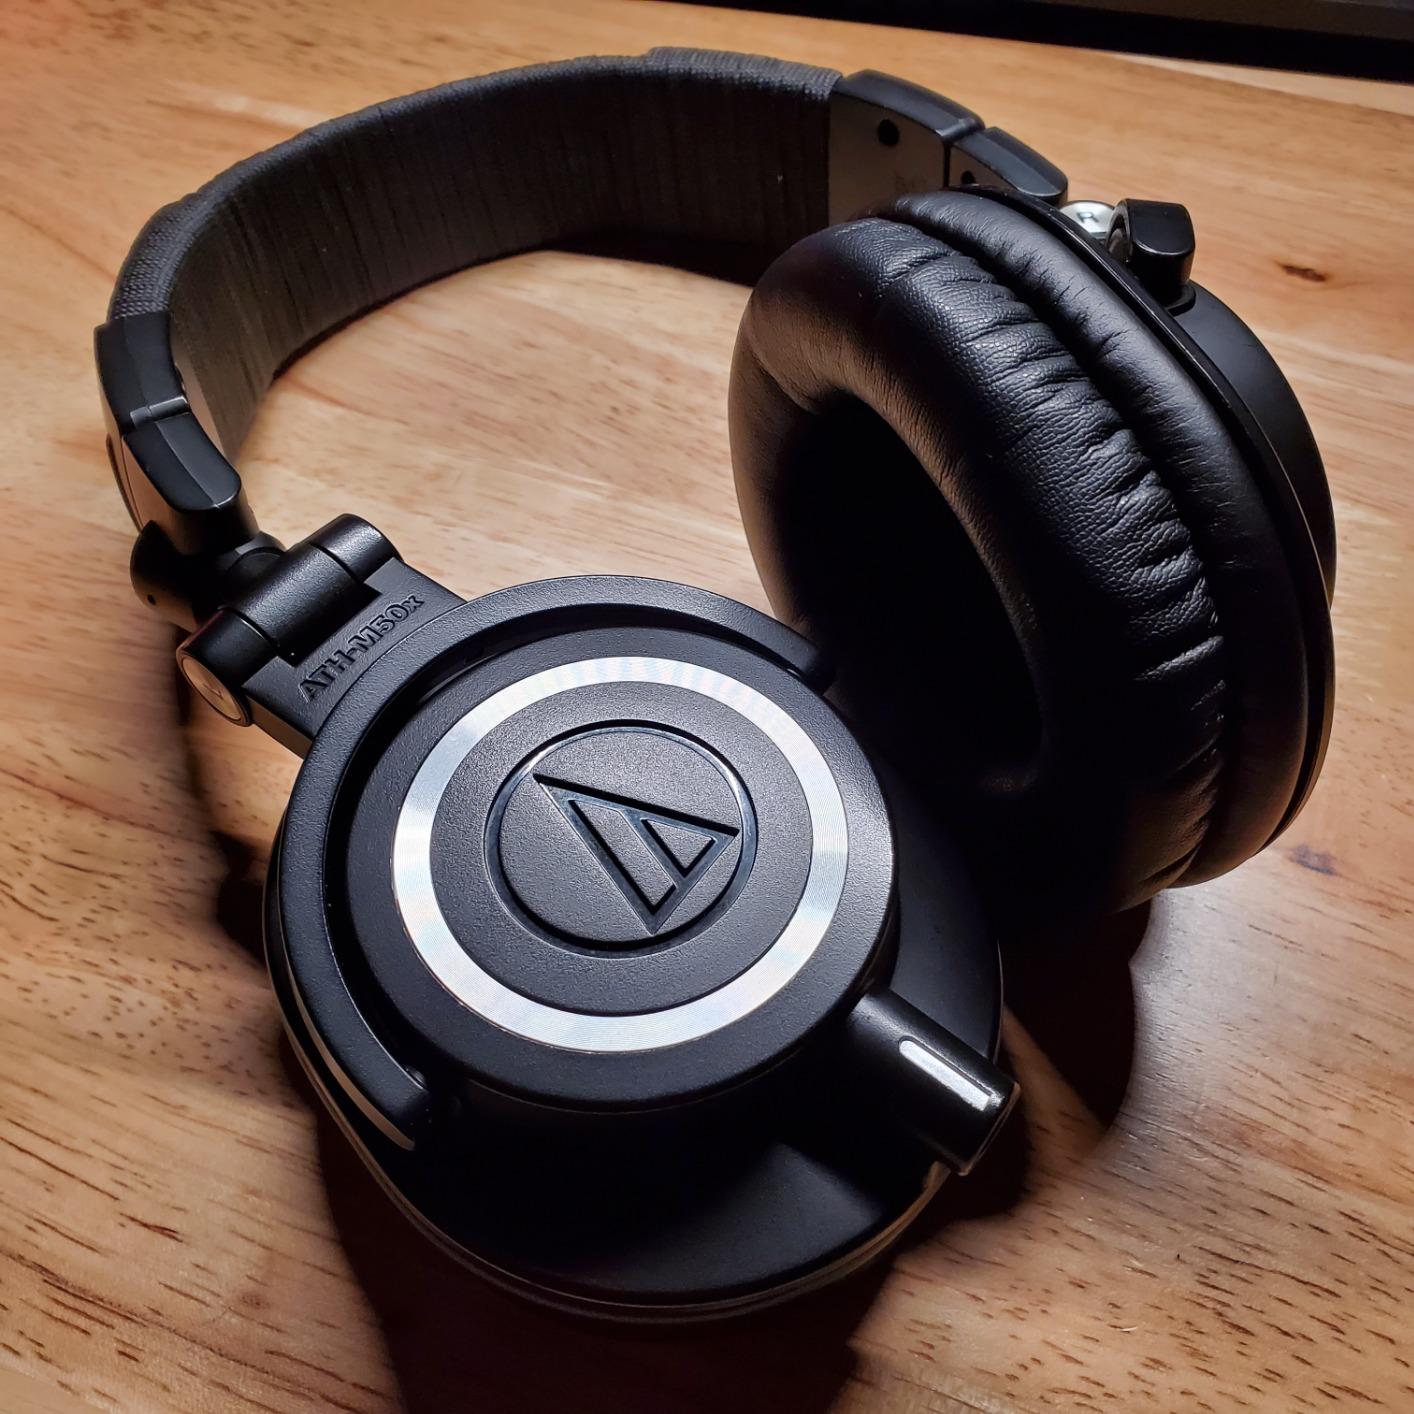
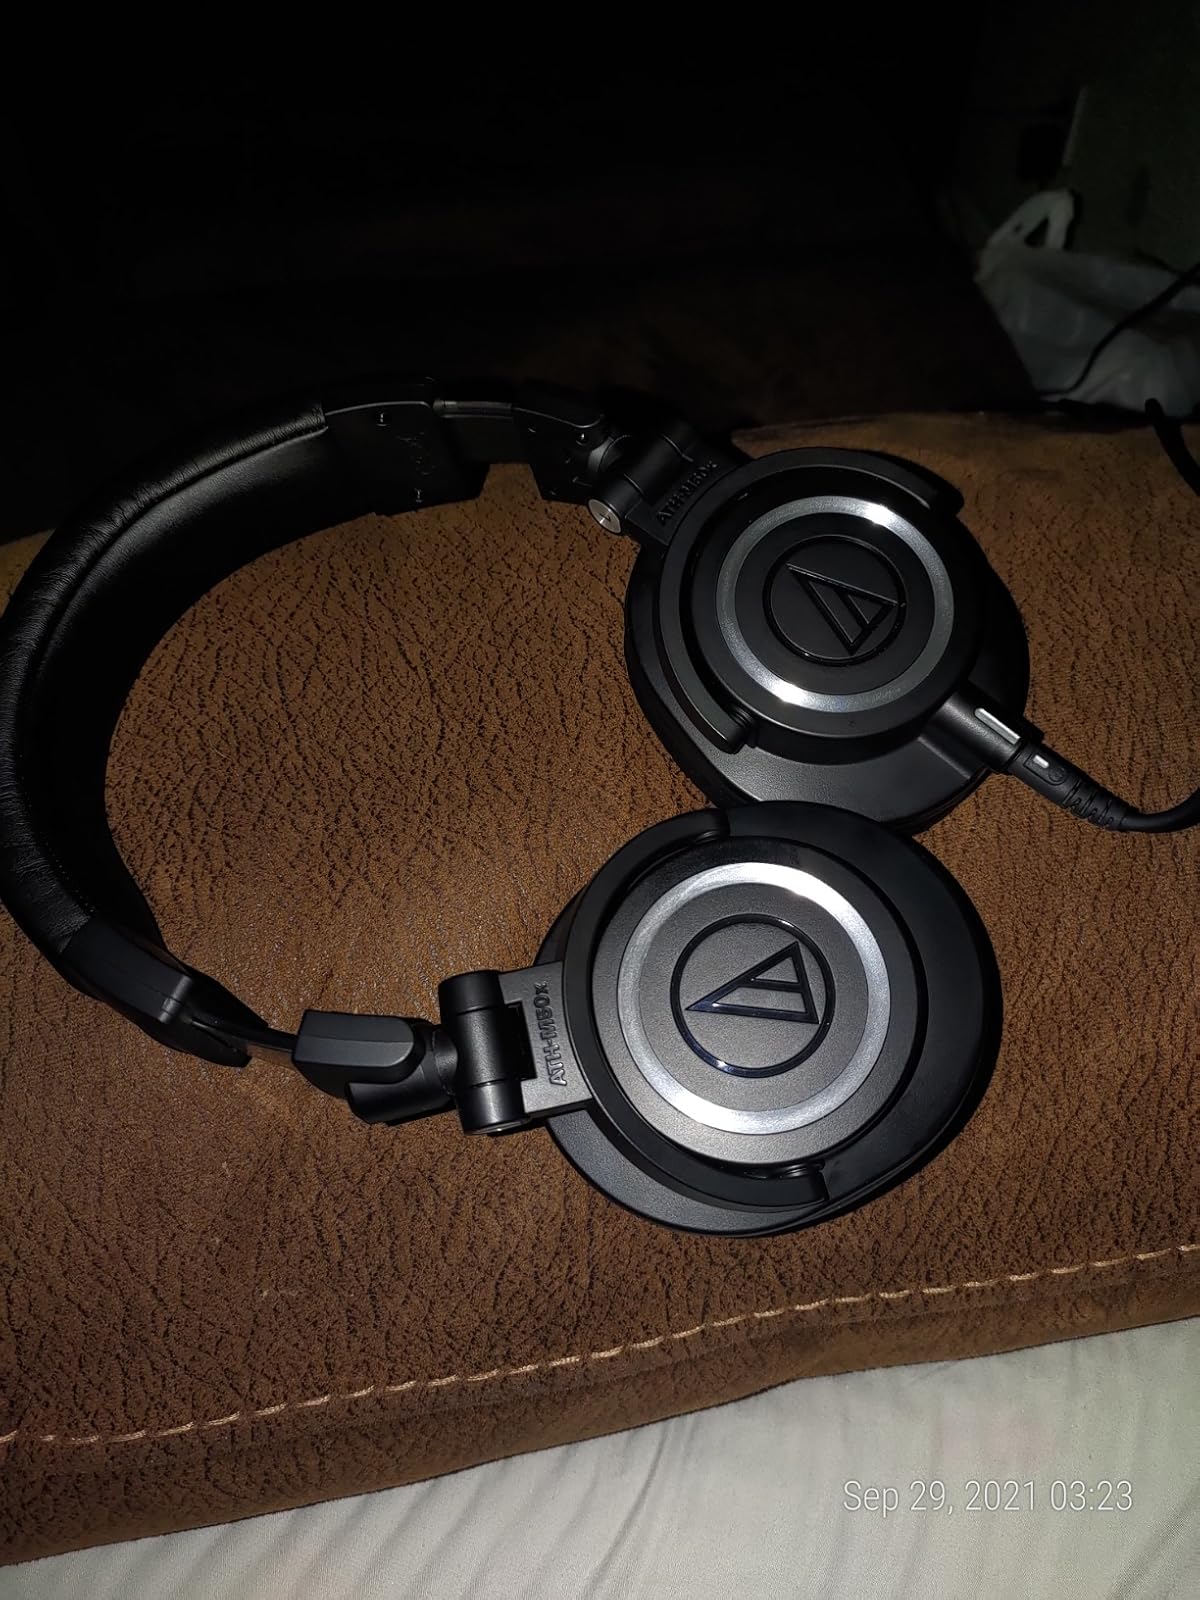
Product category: headphones
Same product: no